Atlas des Géographes d'Orbæ

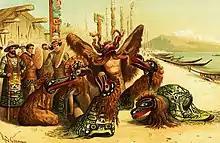
Nuxalk Amerindian ritual dance in British Columbia, 1897.

In "The Island of Giants", young John Macselkirk, laird of a modest rural estate in Scotland since the death of his parents and recently the sole caretaker following his grandfather's passing, discovers an underground passage on his land that leads to a strange island inhabited by statues of giants. Each giant's chest contains a pebble of golden amber with captivating reflections. After several explorations of the island, he returns home and finds a similar stone near his grandfather's grave.